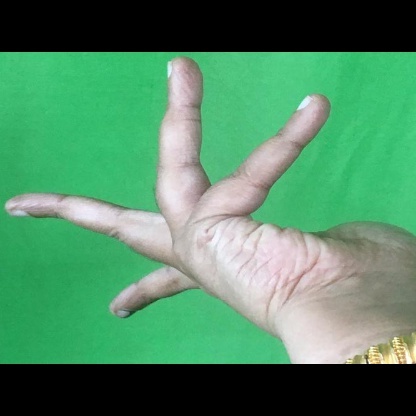
Mudra: Alapadmam